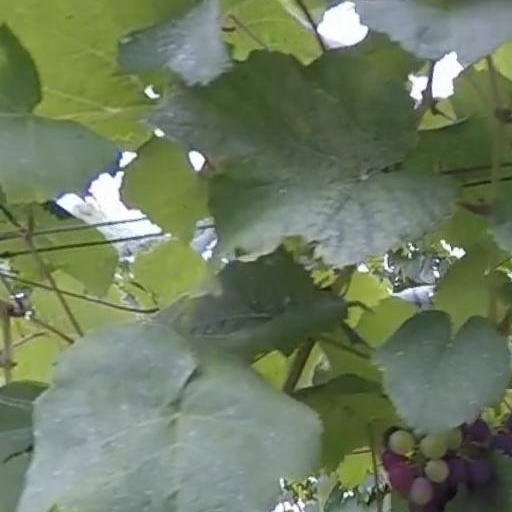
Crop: grape